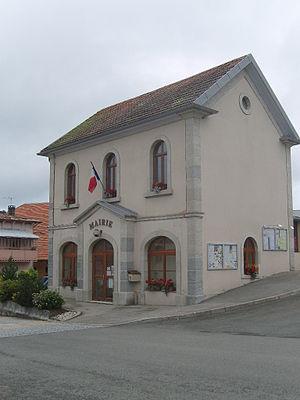
Mairie des Hôpitaux-Vieux (Doubs - France)
Les Hôpitaux-Vieux est une commune française située dans le département du Doubs en région Bourgogne-Franche-Comté. Les habitants se nomment les Trouille-Bourreaux.